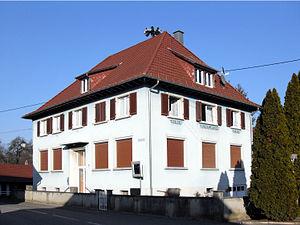
La mairie de Ruederbach
Ruederbach est une commune française située dans le département du Haut-Rhin, en région Grand Est.